James B. Ray

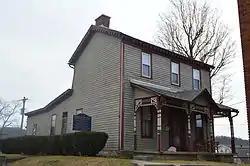
Ray's house in Brookville

James Brown Ray was born in Jefferson County, Kentucky, on February 19, 1794, the son of Rev. William Ray, a veteran of the American Revolutionary War, and Phebe Ann Brown Ray. He was one of twelve children. Ray attended local common schools and received a basic education. Ray moved to Cincinnati, Ohio, when he was still a boy, where he studied law in the office of General Gano, and was admitted to the bar in 1816. Ray briefly served as deputy clerk of Hamilton County, Ohio.